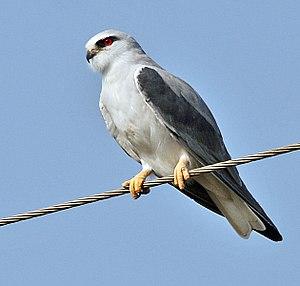
Cette liste de la faune française regroupe les espèces de rapaces peuplant la France métropolitaine.